National Route 7 (Argentina)

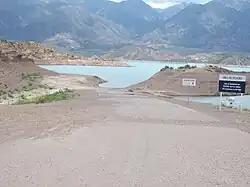
The old section of Route 7 with the Potrerillos Dam.

In May 2001, construction started on the 212 km expressway (incorrectly known as a highway) in San Luis Province. It was funded by the province. It opened on 16 April 2003 and has the distinction of having lights along its entire length. It takes a slightly different route to the original road around the provincial capital and passes further south, i.e. further from the city centre. San Luis Provincial Law No. VIII-0258-2004 calls it "Autopista de las Serranías Puntanas" "("The Foothills of San Luis Highway")". The old 11.6 km section of road that it replaced passed into provincial jurisdiction. The government of San Luis converted it into an expressway which opened on 27 July 2007 as "Avenida Parque Gobernador José Santos Ortiz".